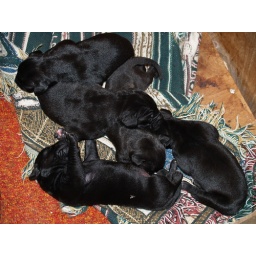
Born 8-24-07 8 boys and 4 girls in this litter